Louise Sauvage

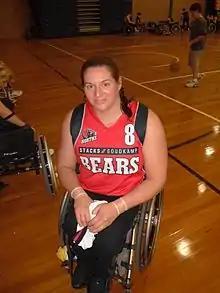
As a wheelchair basketball player for the Stacks Goudcamp Bears in the WNWBL in 2013

During her retirement from being an athlete, Sauvage created a consulting company that she works for. In 2010, Sauvage was a speaker at the IPC Women in Sport Summit. She spoke alongside Amy Winters and Jayme Paris.